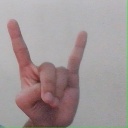
अक्षर: श